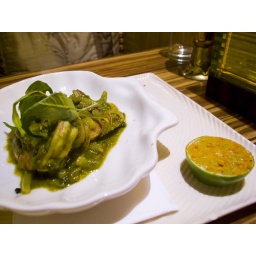
SoHo Shrimp - tiger shrimp sauteed in coconut green curry sauce